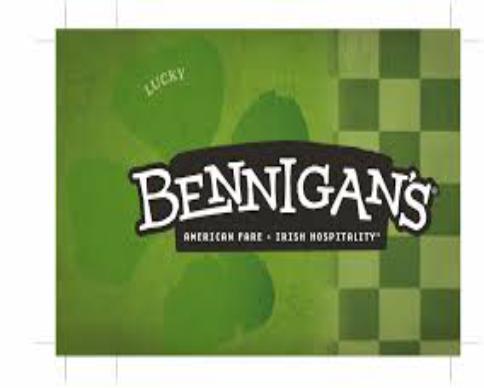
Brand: Bennigan's
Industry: Food